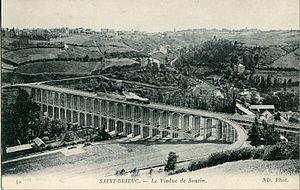
Carte postale ancienne éditée par ND, n°42SAINT-BRIEUC - Le Viaduc de Souzain
Le viaduc de Souzain a été conçu en 1903 par Louis Harel de La Noë pour les Chemins de Fer des Côtes-du-Nord. Détruit le 27 juin 1995 du fait de sa vétusté, il était situé entre les villes de Saint-Brieuc et de Plérin.
Les chemins de fer des Côtes-du-Nord sont un ancien réseau ferroviaire départemental à voie métrique. Composées de 19 lignes, ces voies ferrées d'intérêt local quadrillaient le département des Côtes-du-Nord, en Bretagne. Avec ses 452 km, ce fut l'un des plus grands réseaux départementaux de France. Il doit en partie sa renommée aux nombreux ponts et viaducs construits par l'audacieux ingénieur en chef Louis Harel de la Noë.
Les chemins de fer des Côtes-du-Nord étaient l'un des plus grands réseaux secondaires à voie métrique de France. Il quadrillait le département des Côtes-du-Nord. Le relief accidenté des lignes a nécessité la construction de nombreux ouvrages d'arts. L'ingénieur Harel de la Noë a utilisé la technique du Sidéro-Ciment pour les nombreux ouvrages d'arts du réseau.